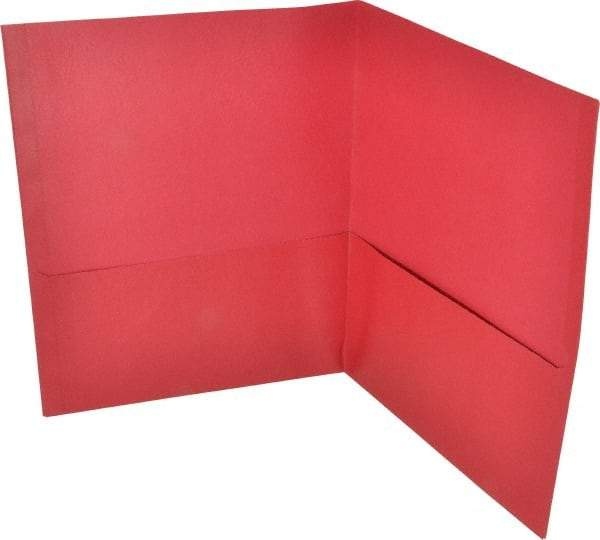
UNIVERSAL - 11" Long x 8-1/2" Wide Leatherette Two-Pocket Portfolios - Red
Item #: 75513382 Brand: UNIVERSAL Model #: UNV56611 Exact Tooling IR#: 04 Product Specifications Three Hole Report Cover Type Leatherette Two-Pocket Portfolios Width (Inch) 8-1/2 Length (Inch) 11 Color Red PSC Code 7510
Brand: Universal
Category: Office Supplies > Filing & Organization > Portfolios & Padfolios